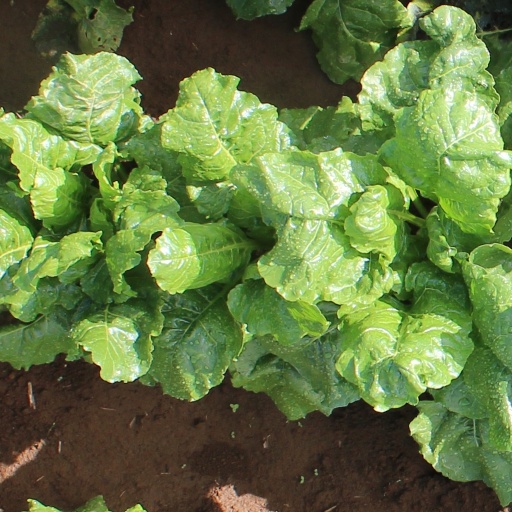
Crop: sugar beet